2020 Aegean Sea earthquake

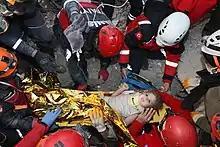
A child rescued alive from a collapsed building

Initially, Turkish Minister of the Interior Süleyman Soylu stated that at least six buildings were destroyed in İzmir, but the city's mayor Tunç Soyer later put the number of collapsed buildings closer to 20. On-site investigations by the Turkish Ministry of Environment and Urbanization revised the number of collapsed and intentionally demolished buildings to 103. At least 700 other buildings suffered serious damage, and in 814, damage was moderate. Slight structural damage was reported in across 7,889 buildings, while the other 159,000 were unaffected. Thirty-five buildings were set for demolition, and by 2023, all but two buildings were in the process of removal. Fifty-eight damaged buildings did not receive the approval for demolition due to their cultural status.